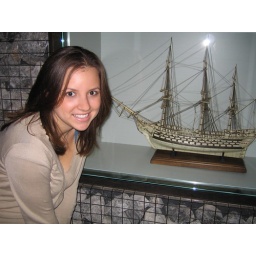
Me and a ship in a rock wall